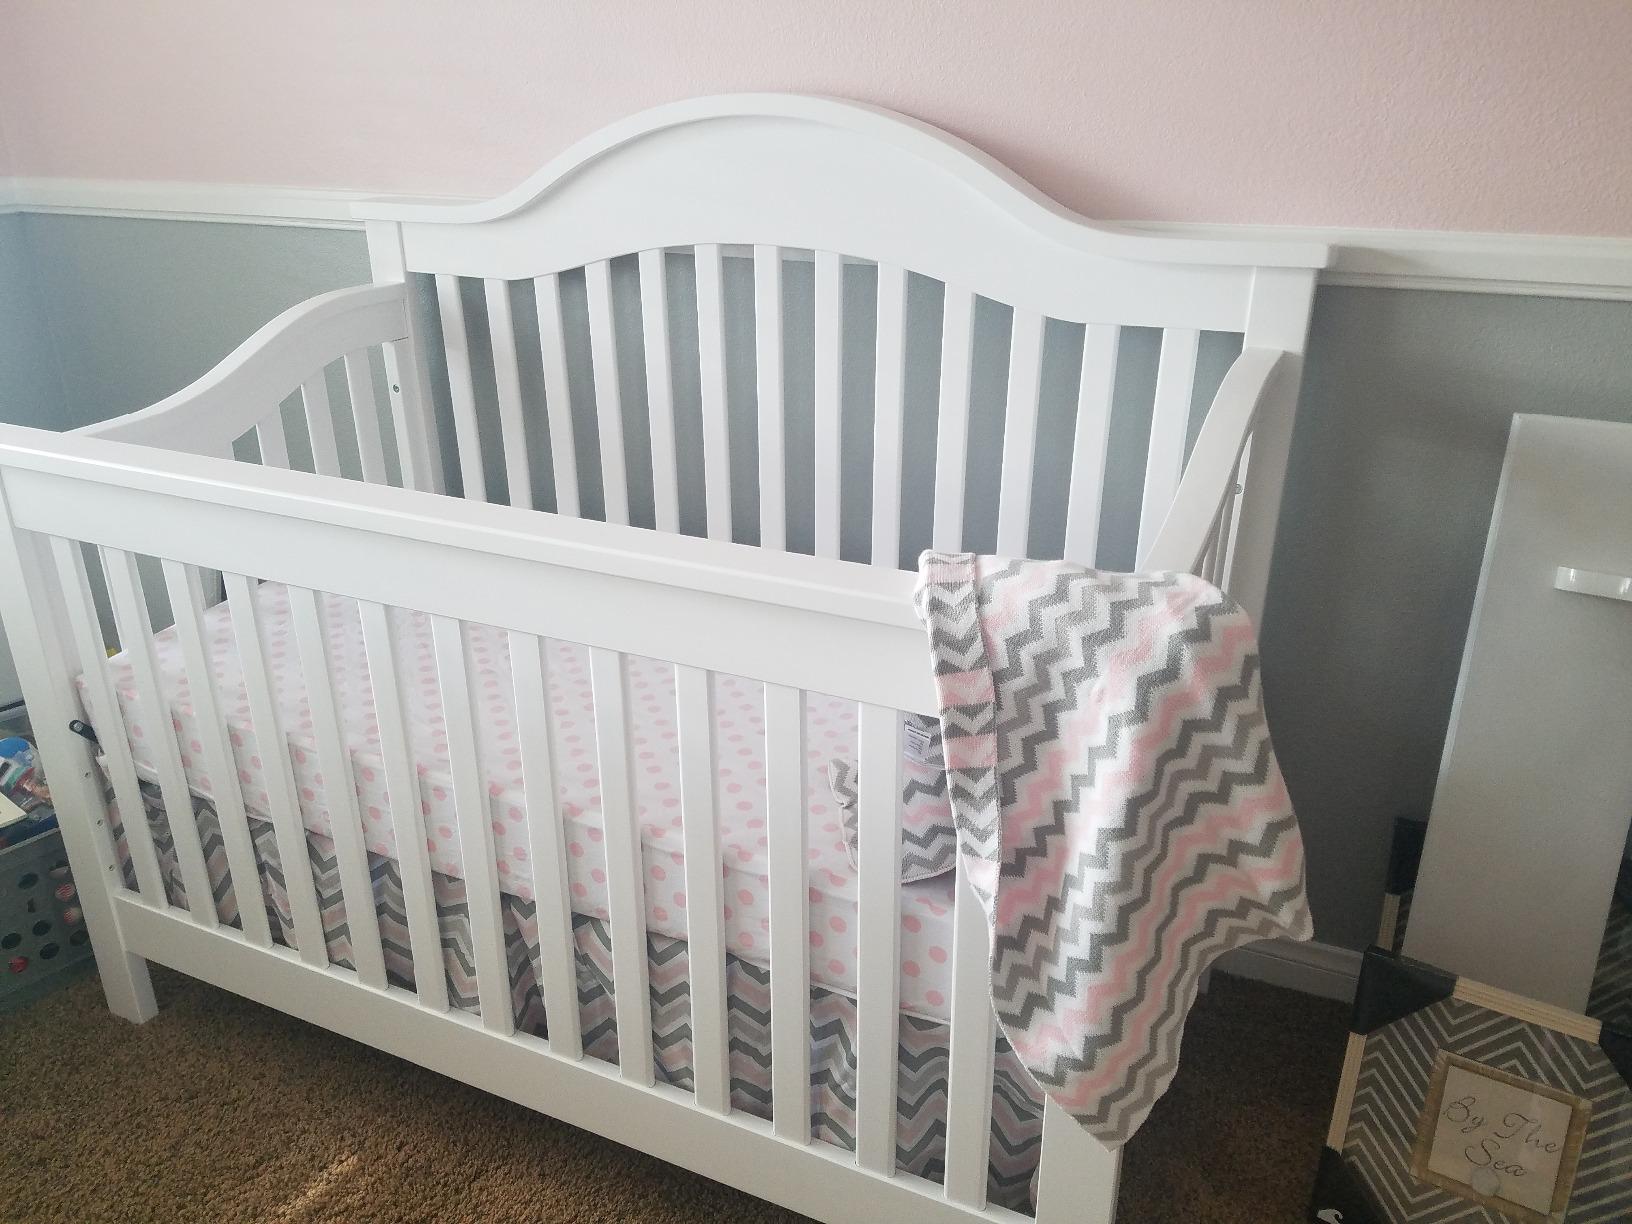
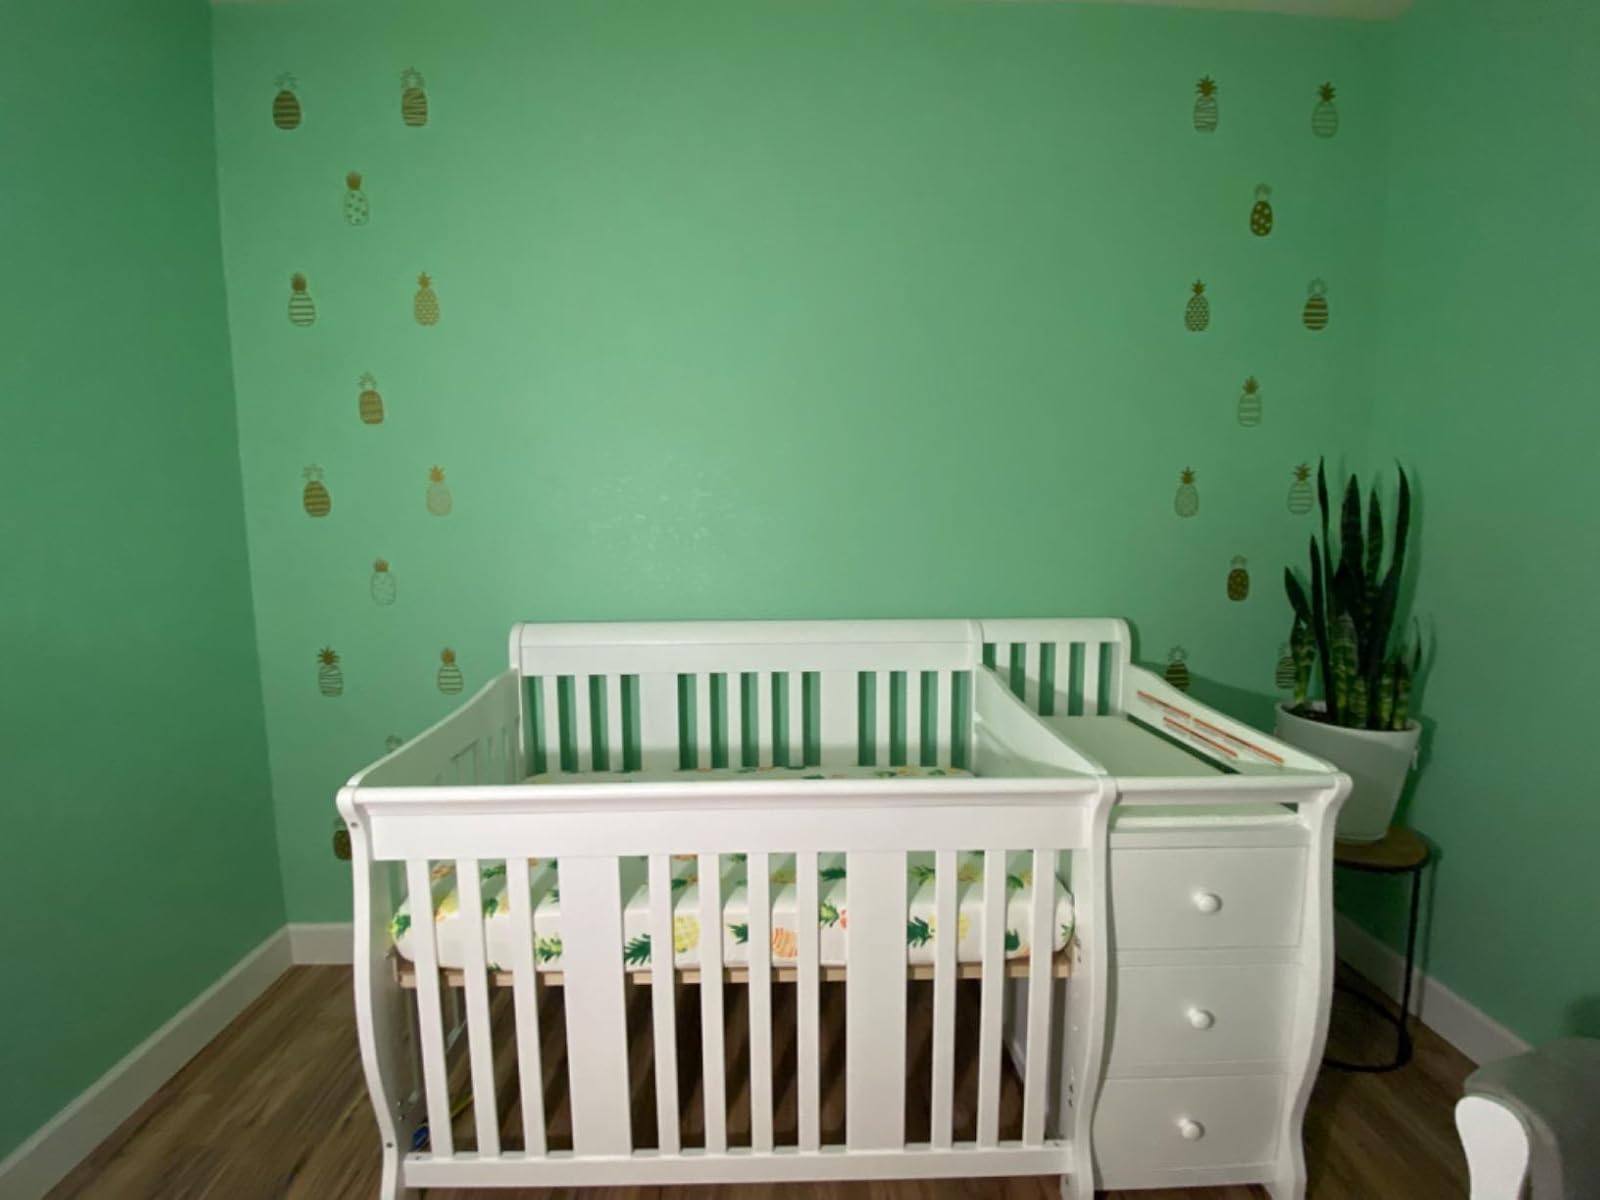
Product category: products_crib
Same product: no